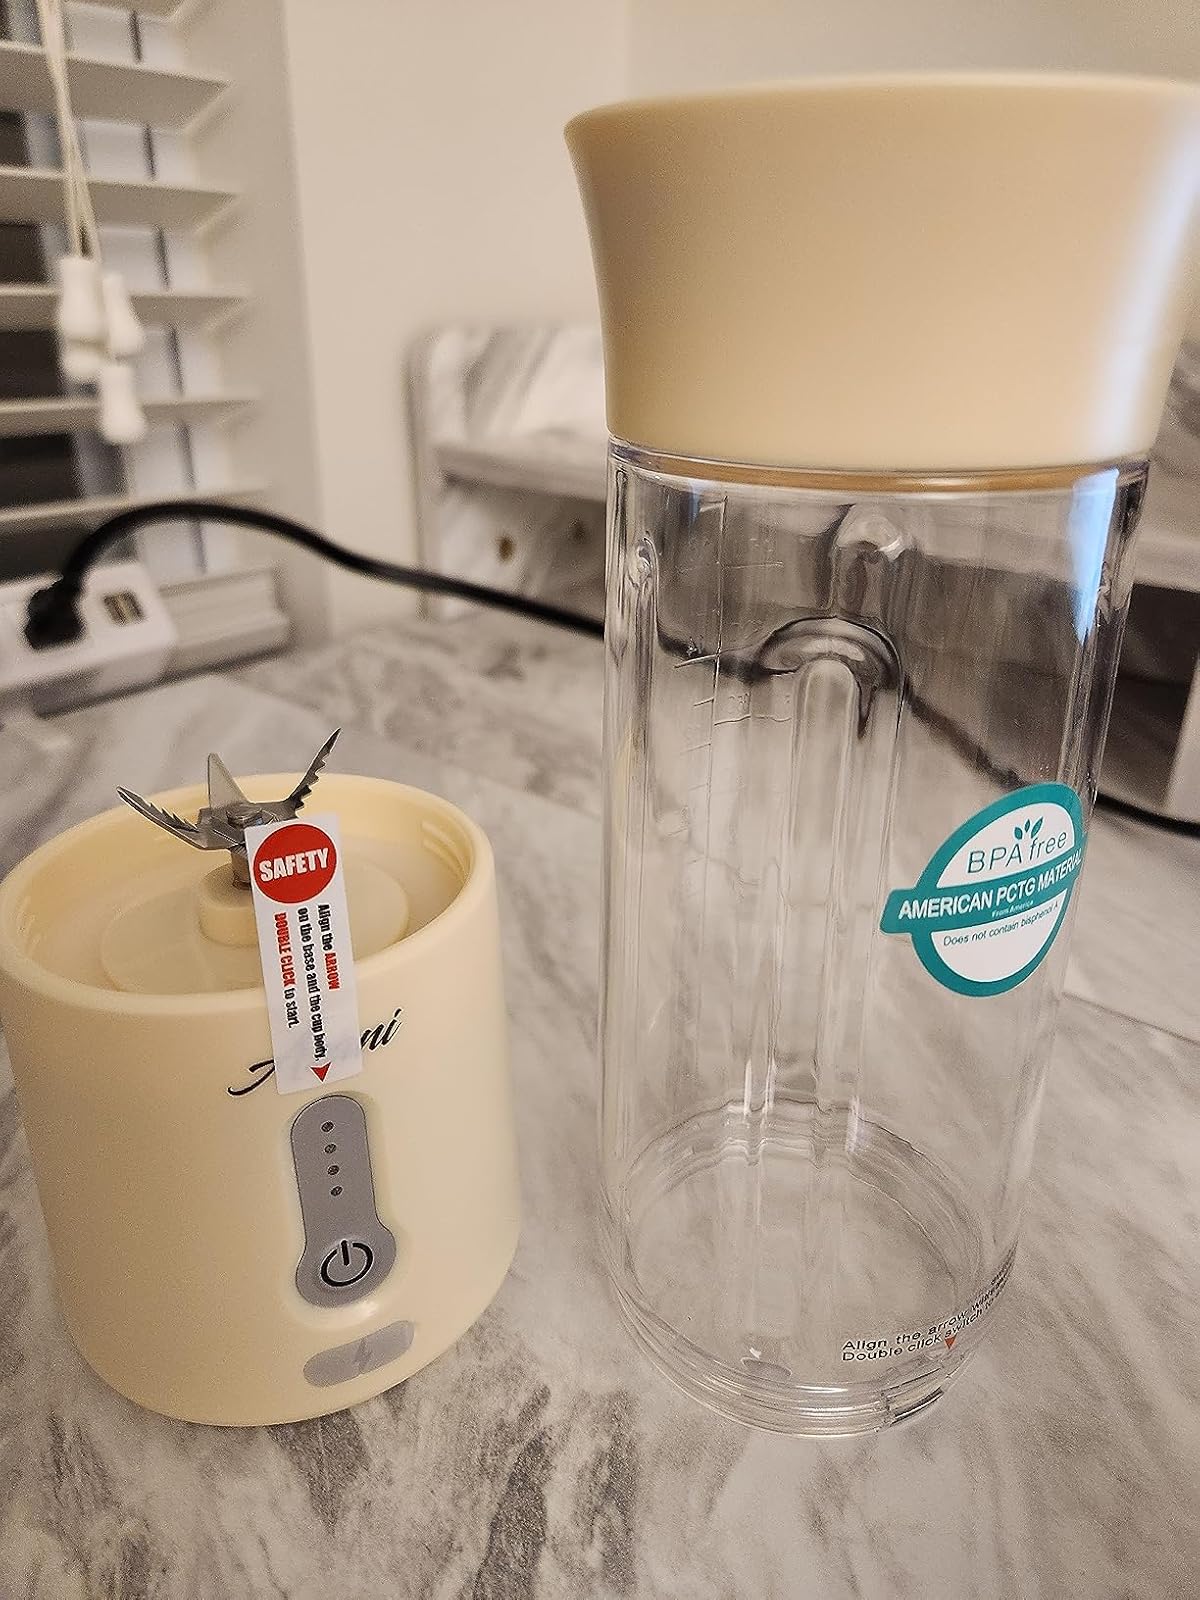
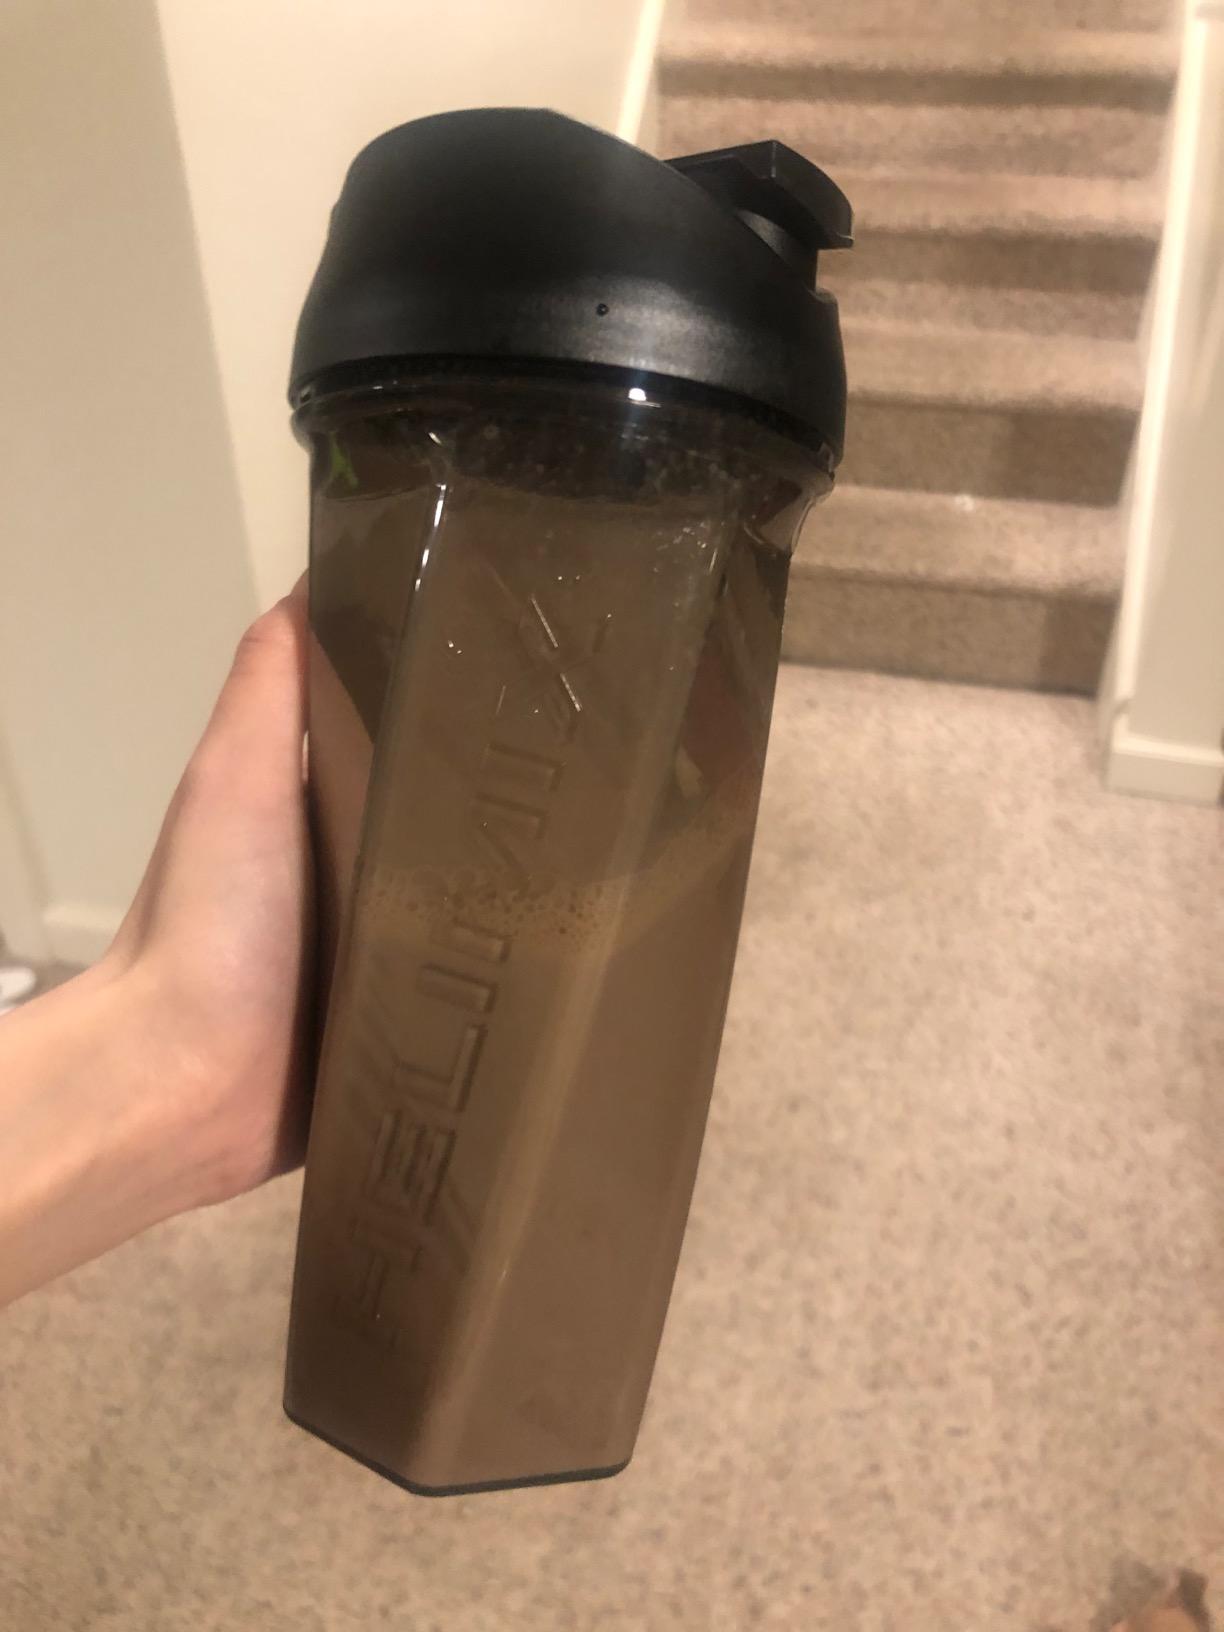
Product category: items_blender
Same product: no